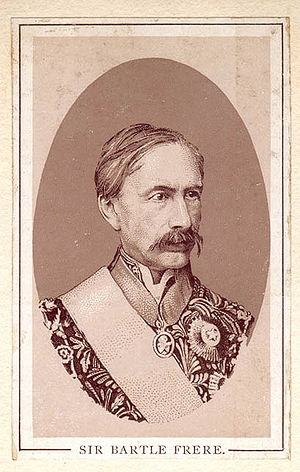
Kapkolonien / Historie / Udvikling af moderne forhold
Et portræt af Henry Bartle Frere
Kapkolonien var en koloni i det der i dag er Sydafrika, etableret af det hollandske Ostindiske kompagni i 1652 med grundlæggelsen af Kapstaden. Den blev grundlagt som en mellemstation for skibe, der sejlede mellem Holland og Batavia. Denne rolle beholdt kolonien længe, men senere bevægede nybyggere sig ind i landet og opdyrkede det. Nybyggerne kom hurtigt i konflikt med khoikhoier og sanfolket.